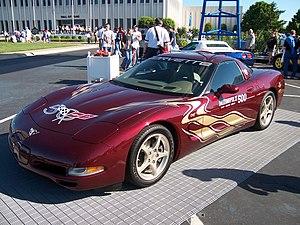
Laurent Redon, né le 5 août 1973 à Saint-Chamond, est un pilote automobile français. Il est notamment connu pour avoir été nommé « rookie of the year » de l'Indy Racing League en 2002 et avoir contribué à la première victoire de Pescarolo Sport en endurance en 2001.